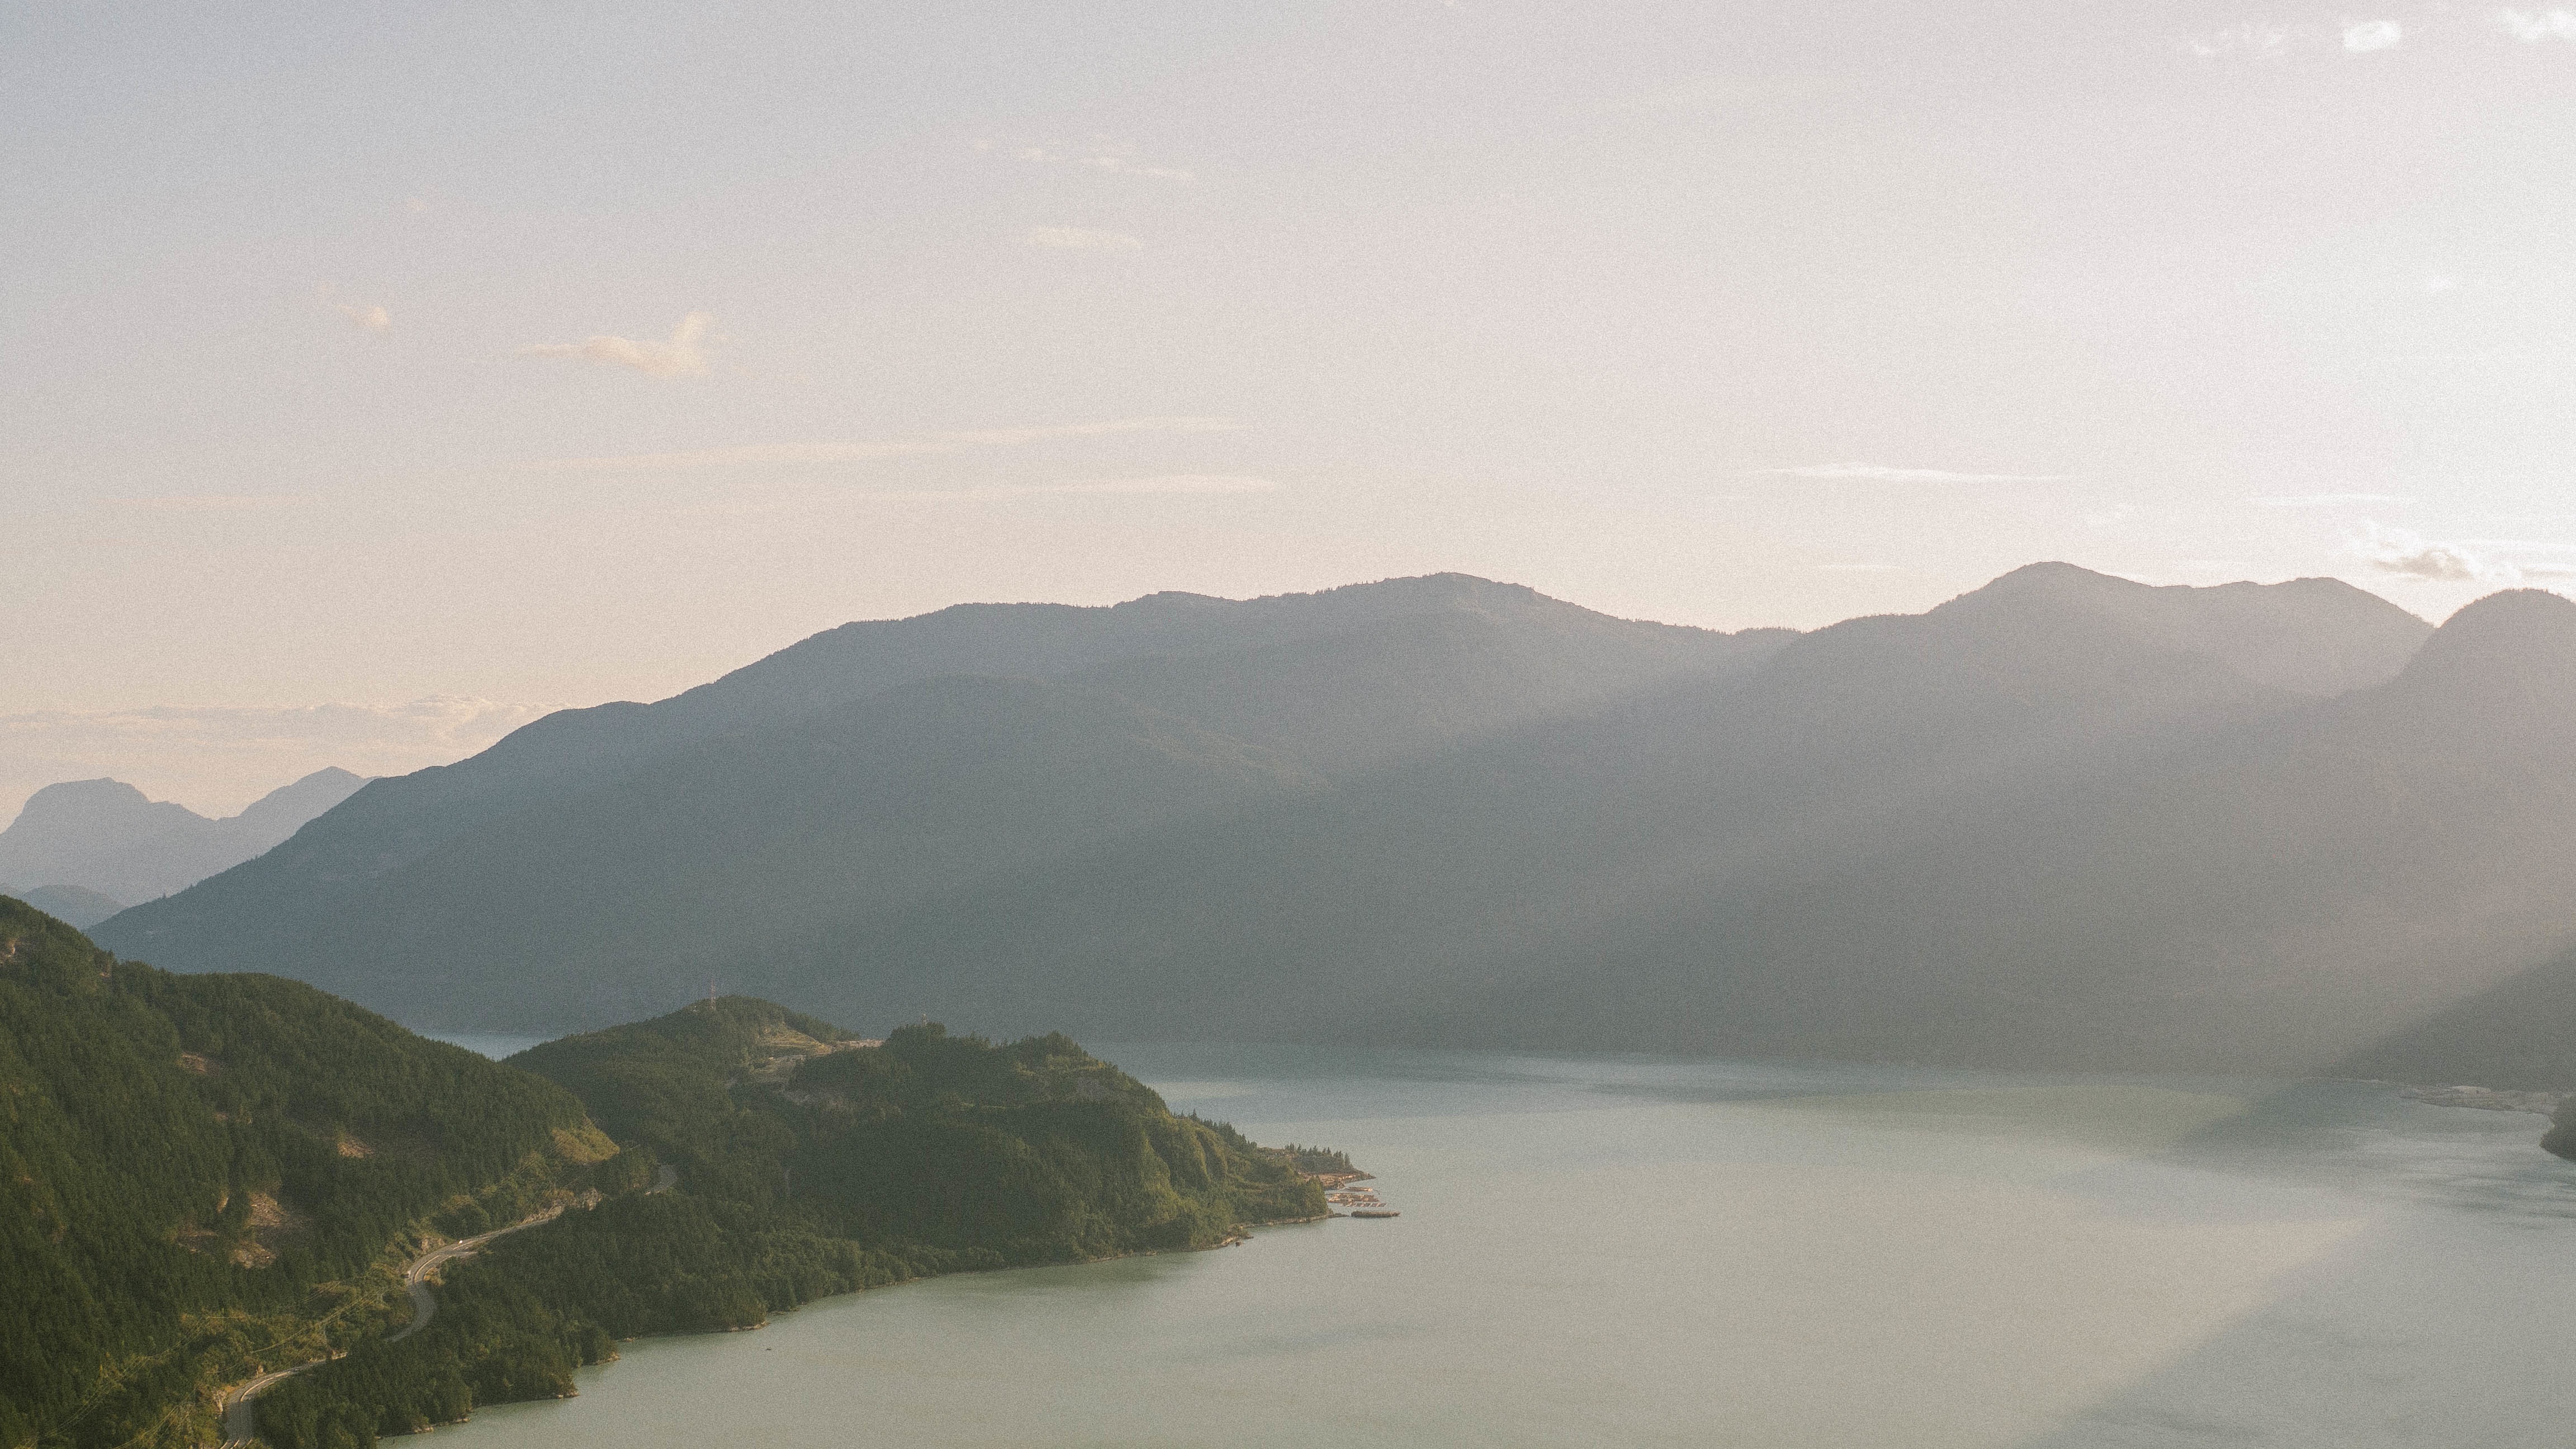
landscape, sea, coast, water, nature, forest, outdoor, horizon, mountain, cloud, fog, mist, morning, hill, lake, dawn, mountain range, environment, tranquil, natural, haze, calm, bay, reservoir, terrain, body of water, mountains, mountain lake, loch, landform, geographical feature, atmospheric phenomenon, mountainous landforms